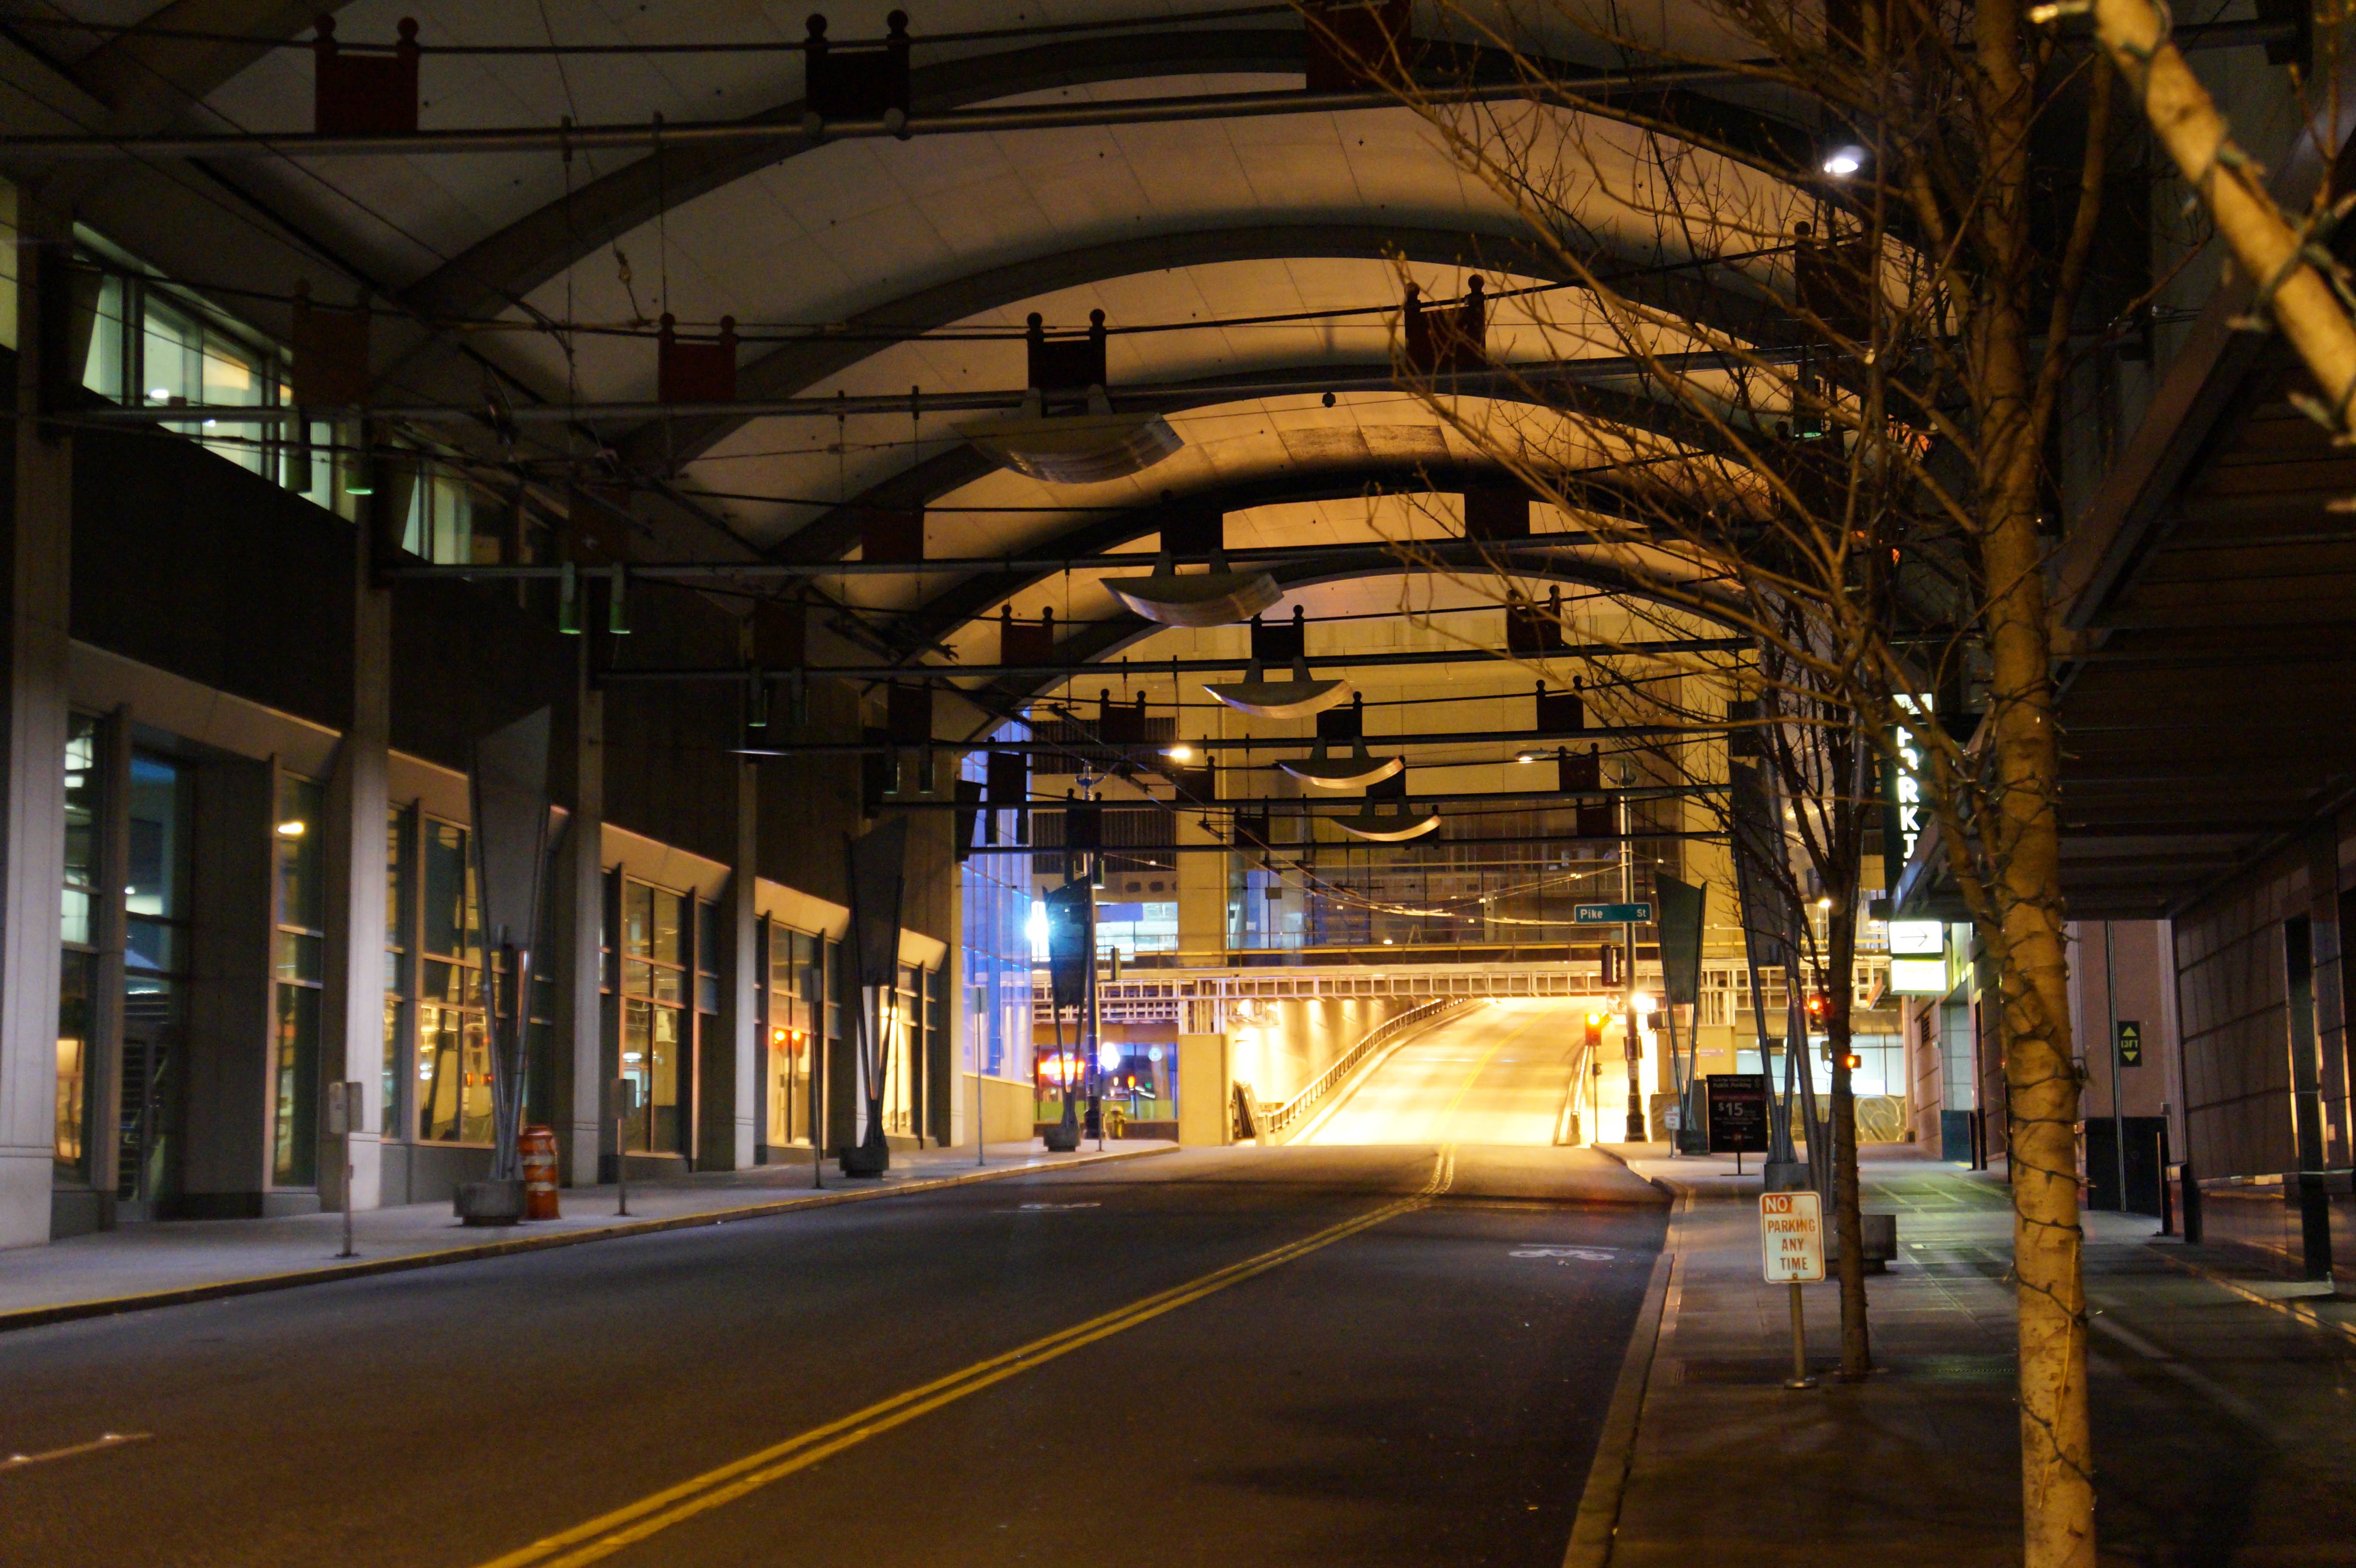
road, street, night, city, downtown, transport, evening, train station, lighting, public transport, infrastructure, arcade, urban area, metropolitan area